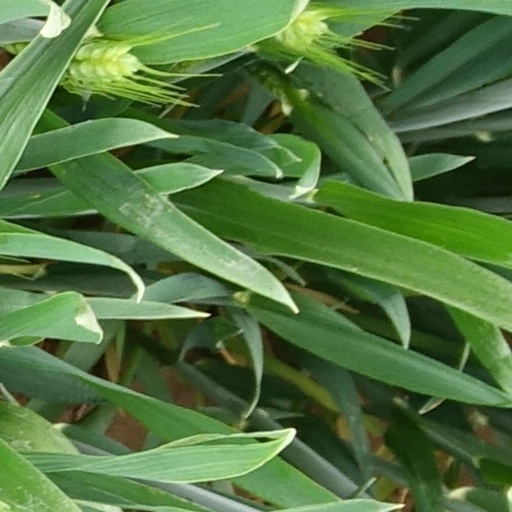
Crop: wheat